American Library (New Delhi)

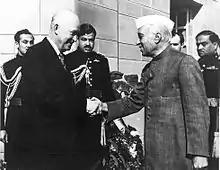
Photograph of Nehru and Eisenhower, from the Indo-US Archives

The American Library is a symbol of friendship between India and the United States. The United States was the first country to exchange Ambassadors with modern India. The first diplomatic organization of the U.S. government to be set up in New Delhi was the office of the Personal Representative of the President in Cochin House in 1941. The office moved into Bahawalpur house in 1943. After India won independence in 1947, a full-fledged American Embassy was established at Bahawalpur House. The Embassy moved to Chanakyapuri in 1959, US Ambassador Timothy J. Roemer's wife remarked during a ceremony of presenting 1000 books to ten schools in New Delhi, that books are symbol of friendship between the current First Lady of the United States, Michelle Obama, and Indian Prime Minister's wife Mrs. Gursharan Kaur.